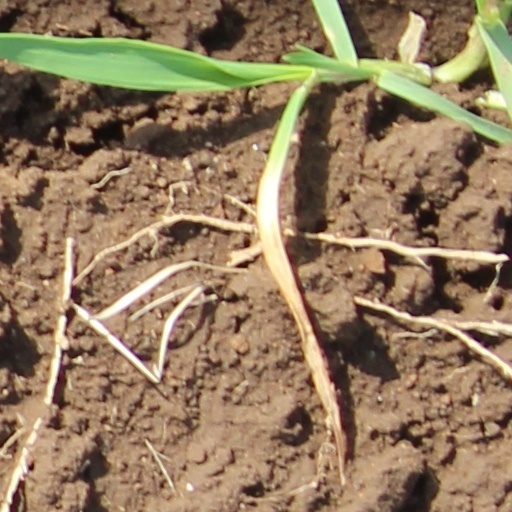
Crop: wheat